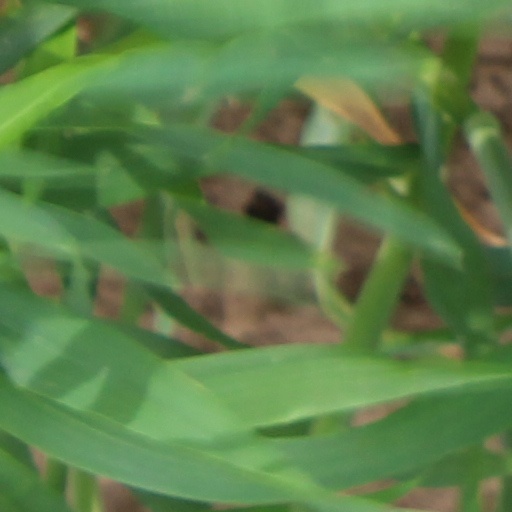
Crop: wheat